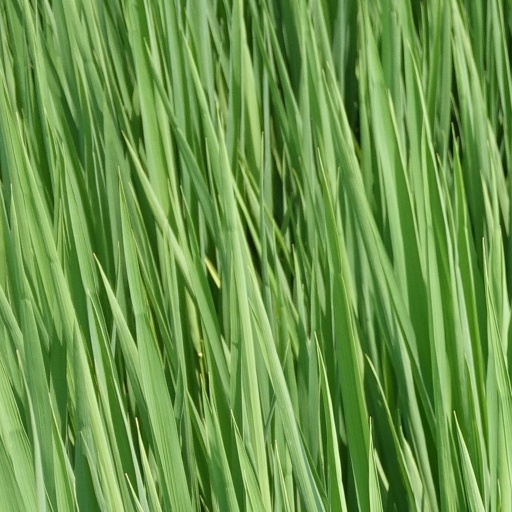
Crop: rice